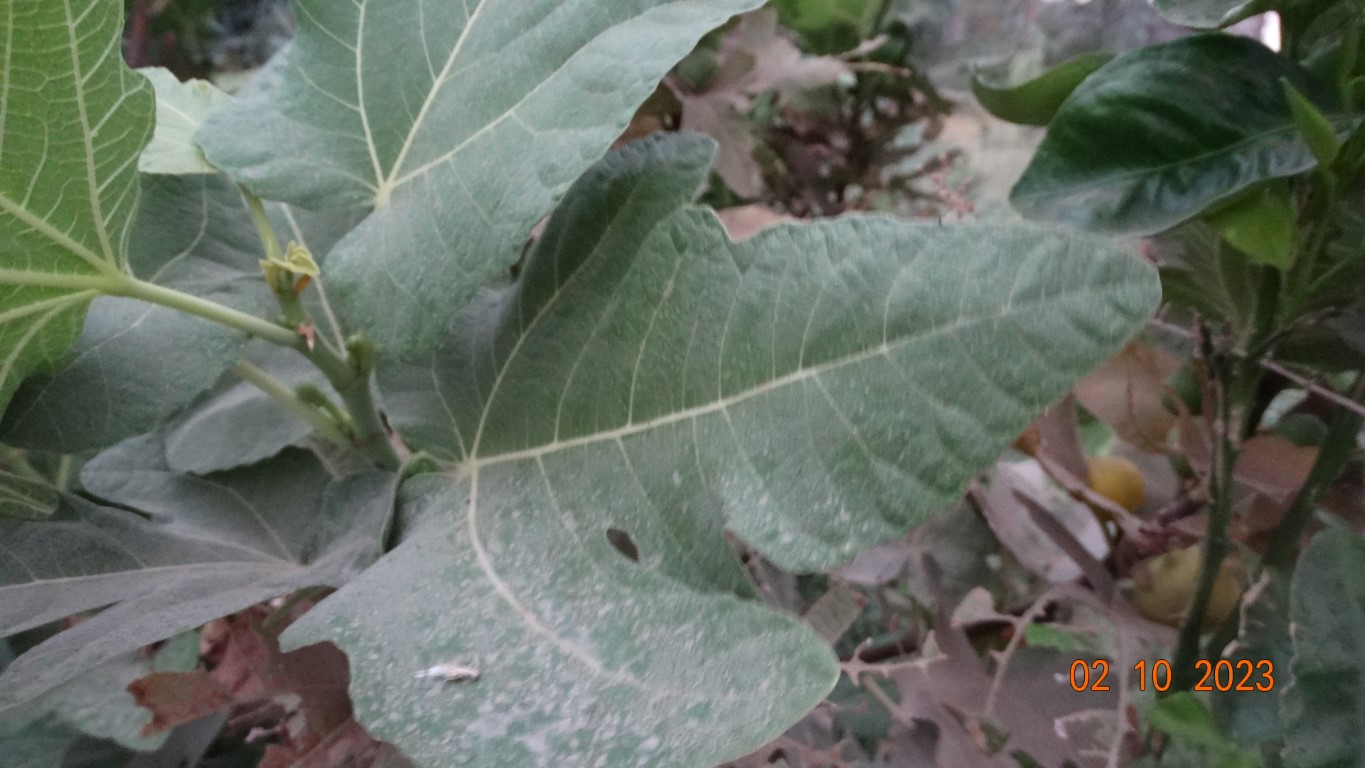
Label: healthy